J & L Randall

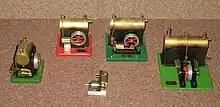
Examples of all 5 of Signalling Equipment Ltd steam engines. Back row L-R - 1520 Minor, 1530 Junior, 1540 Standard, 1550 Major. Front 1560 Boat engine

The steam engine range consisted of four stationary engines, and a steam engine unit for model boats. The stationary engines were the Minor, Junior, Standard and Major. The major could also be bought complete with a set of miniature workshop tools.